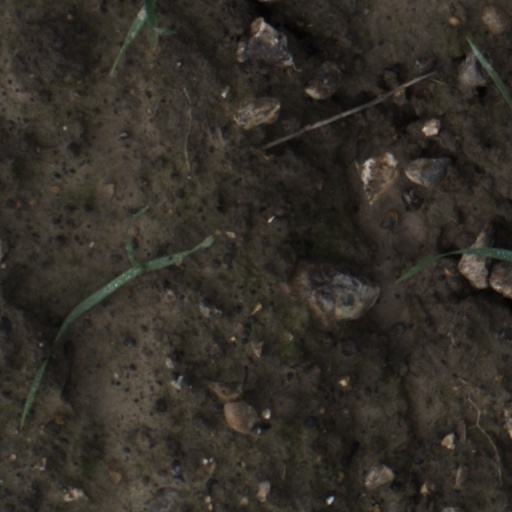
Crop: wheat